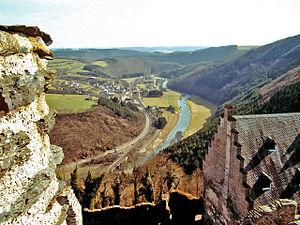
La Sûre longeant le village luxembourgeois de Michelau, vue depuis le château Lëtzebuergesch: D'Sauer bei Méchela
La Sûre est une rivière belgo-germano-luxembourgeoise et un affluent en rive gauche de la Moselle. Elle fait donc partie du bassin versant du Rhin.